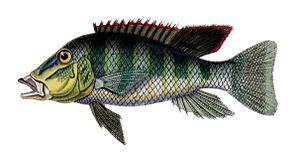
Cette liste des poissons du rio Araguaia inclut 91 espèces de poissons que l'on peut trouver dans les eaux de la rivière brésilienne Araguaia. Ils sont classés dans l'ordre alphabétique de leurs noms scientifiques.
Le genre Retroculus regroupe trois espèces decrites et, quelques sous-espèces et espèces non-décrites de poissons de la famille des Cichlidae. Toutes ces espèces sont endémiques de l'Amérique latine.